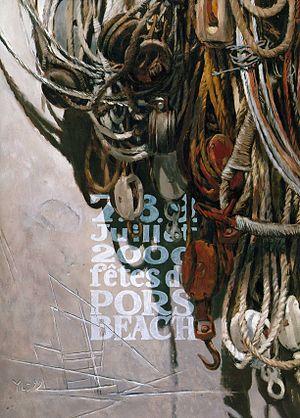
Affiche_PB2000.jpg
Yvon Le Corre est un peintre et navigateur français, auteur de plusieurs ouvrages, carnets de voyages et récits.
Les fêtes maritimes internationales de Brest sont un rassemblement de bateaux traditionnels venant du monde entier, se déroulant pendant une semaine tous les quatre ans dans la ville de Brest en France.
Logonna-Daoulas [lɔgɔna daulas] est une commune française située dans le département du Finistère, en région Bretagne.